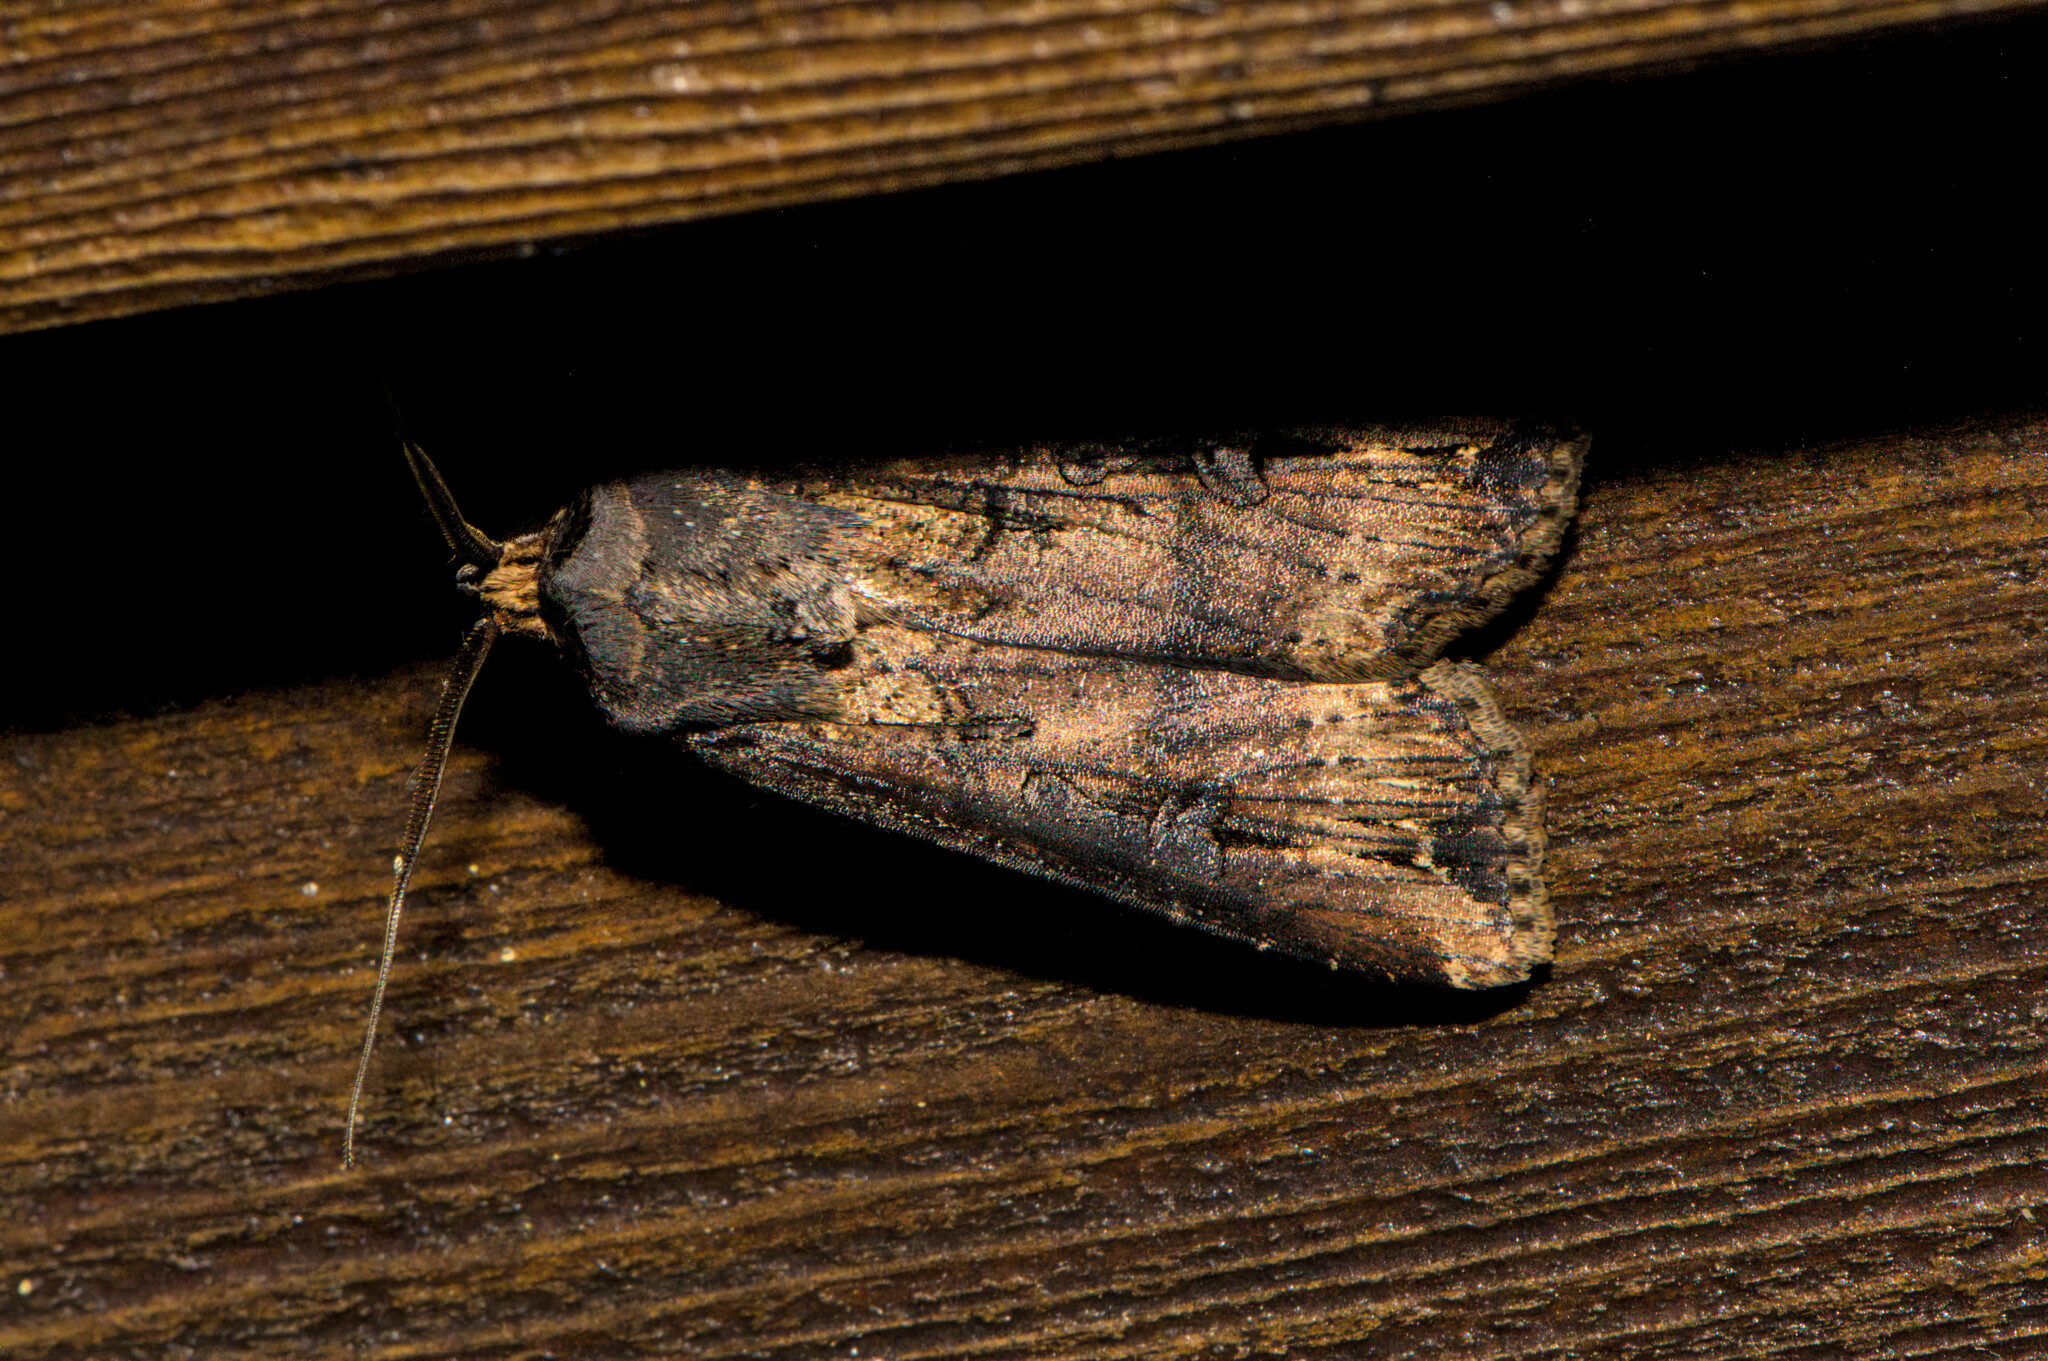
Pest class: cutworms